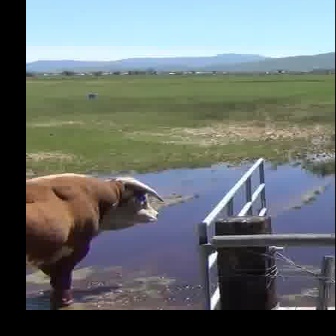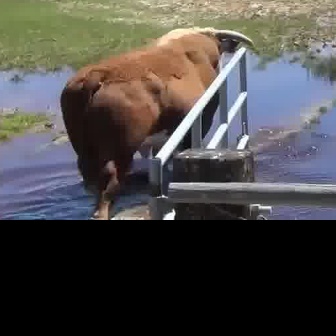
  Please identify the target specified by the bounding box [26,172,164,309] in the first image and locate it in the second image. Return the coordinates in [x_min,y_min,x_max,y_max] format.
Answer: [57,24,252,219]